Kazakhstan

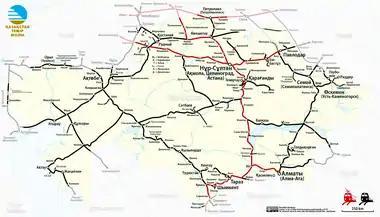
Map of Kazakhstan railway network

Kazakhstan's increased role in global trade and central positioning on the new Silk Road gave the country the potential to open its markets to billions of people. Kazakhstan joined the World Trade Organization in 2015.